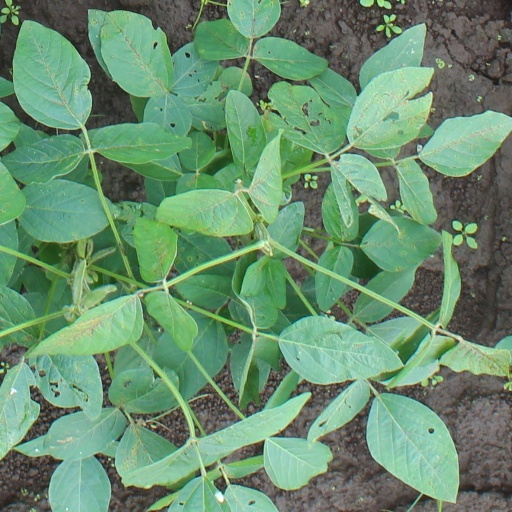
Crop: soybean